SR.N4

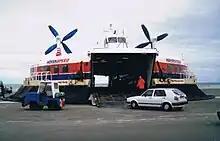
"Princess Anne" loading in 1989

In 1972, the first SR.N4s were temporarily withdrawn for conversion to Mk.II specification which would provide for seven further car spaces and 28 more passengers. The first of the enlarged craft, the "Swift", entered service at the beginning of February 1973. The capacity increase was achieved by removing an inner passenger cabin in order to accommodate the extra cars and widening the outer passenger cabin: this was achieved without changing the overall footprint of the craft. New aircraft-style forward-facing seats created an atmosphere of enhanced sophistication, and a redesigned skirt was intended to reduce window spray, enhancing the view out for passengers, and to give a smoother ride in rough seas: contemporary reports nevertheless commented on the "unsprung" nature of the ride.